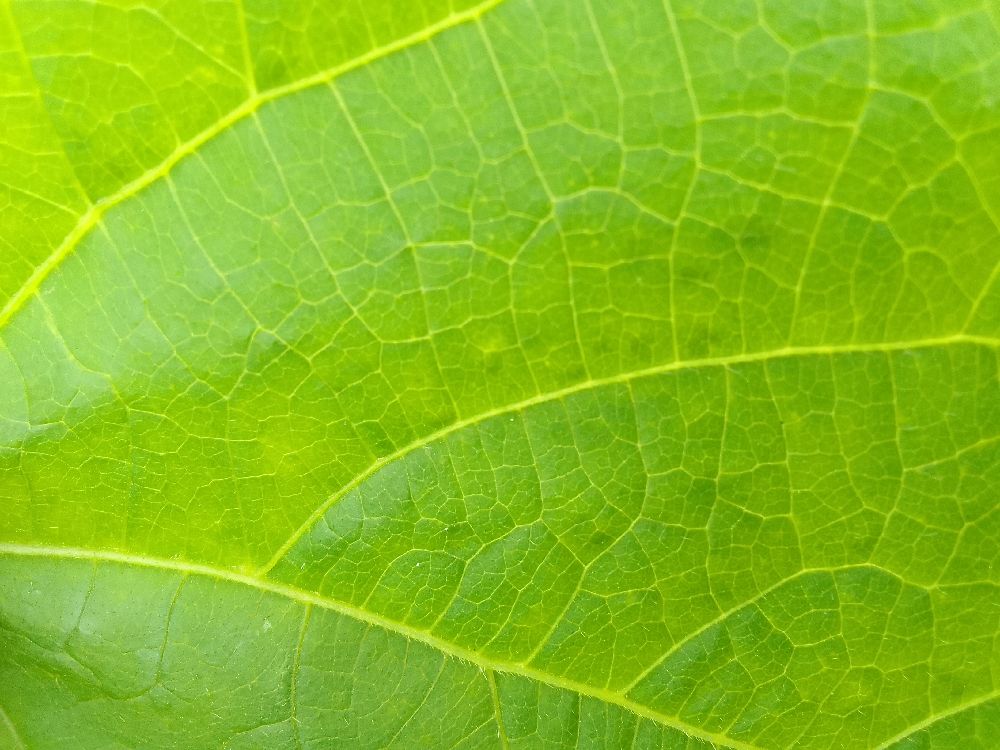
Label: healthy